Thelma Darkings

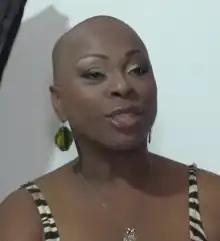
Darkings in a 2014 interview

Thelma Darkings Bucknam (born 5 November 1960) is a Costa Rican actress and television presenter. She is known for hosting the Costa Rican talk show programs "Conectados" and previously "Entre nos". Her film credits include "Noi siamo angeli" (1997), "Caribe" (2004), and "El último comandante" (2010).